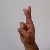
The image shows a hand gesture representing the letter 'R' in Indian Sign Language.